Champ Clark Bridge (1928)

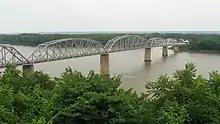
Overhead view from a Louisiana city park on top of the bluffs

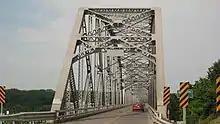
Another view looking east

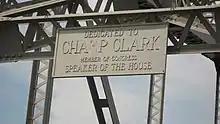
The overhead plaque

The bridge was named after James Beauchamp Clark, a former Speaker of the House from Bowling Green, Missouri. Clark served as Speaker from 1911 to 1919.